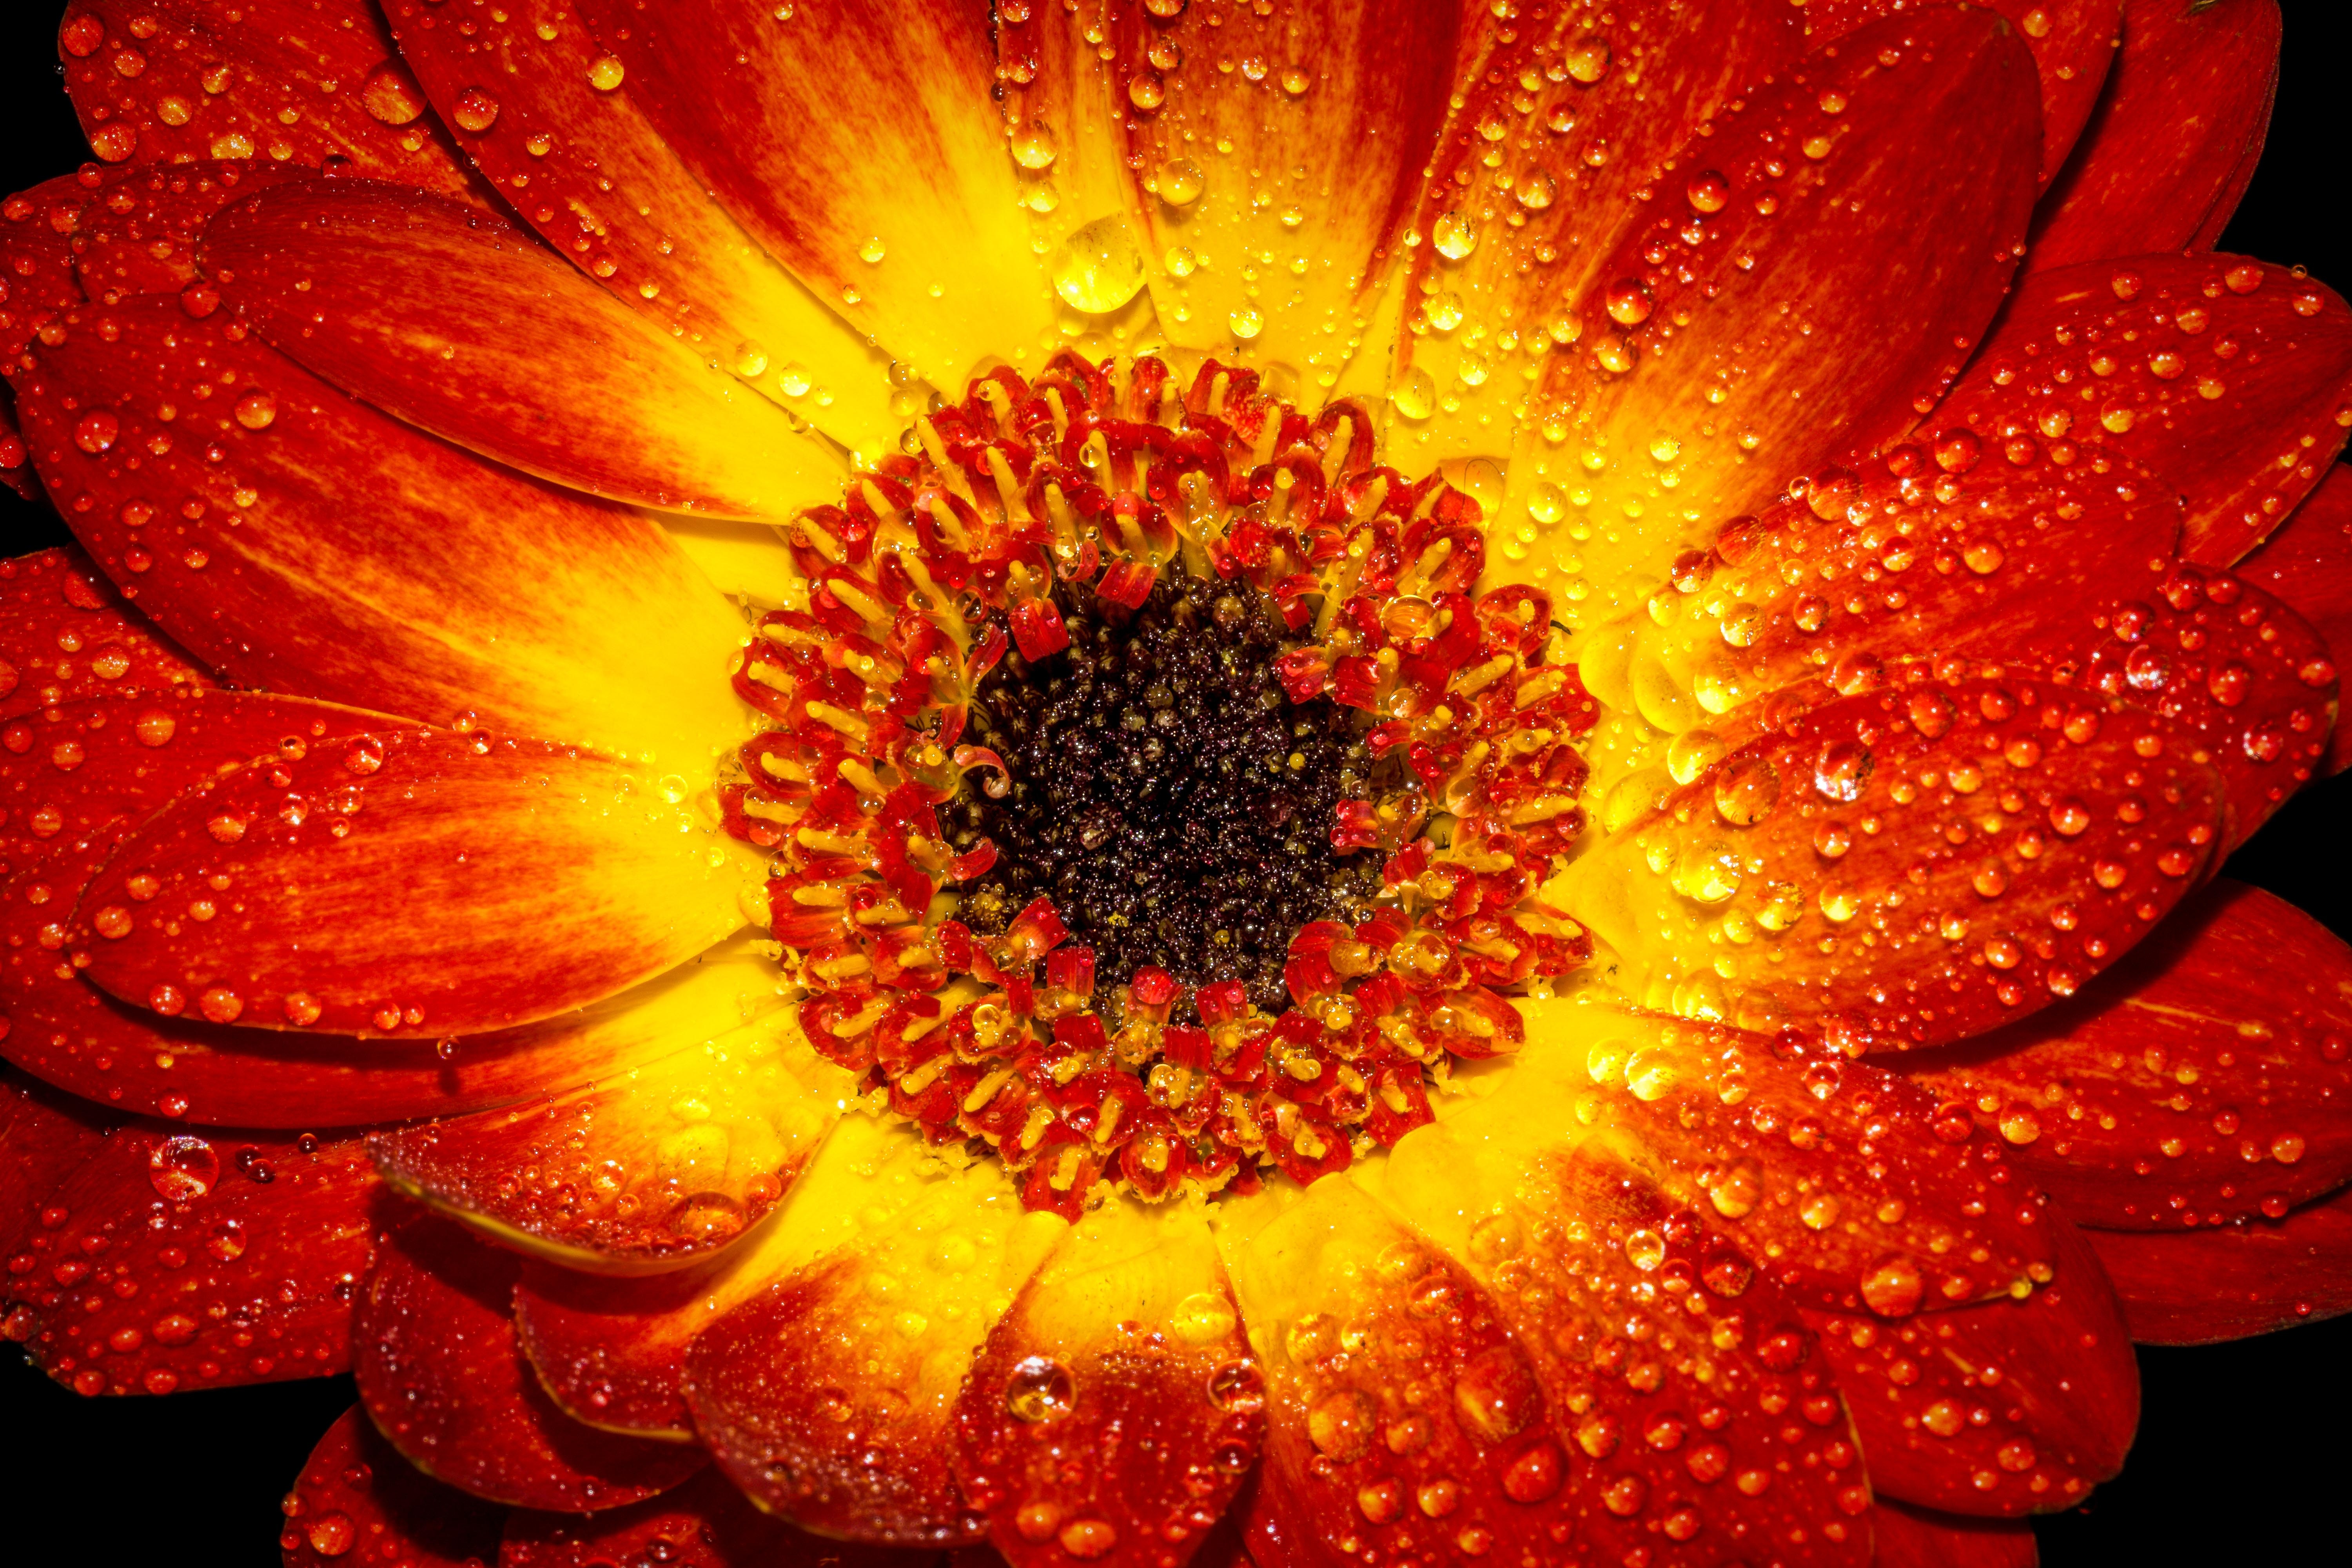
nature, blossom, dew, plant, flower, petal, bloom, wet, red, flora, close up, petals, gerbera, macro photography, flowering plant, daisy family, plant stem, land plant